Just One More Time

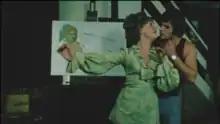
Frame from the film

The Over-Amorous Artist, re-released in 1975 as Just One More Time, is a 1974 British sex comedy short film, directed by Maurice Hamblin and starring John Hamill, Sue Longhurst and Hilary Pritchard. It was followed by two sequels, Girls Come First (1975) and Under the Bed (1977), which also starred Hamill in the role of Alan Street.